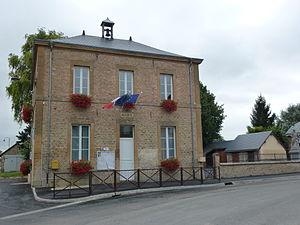
Coucy est une commune française située dans le département des Ardennes, en région Grand Est.